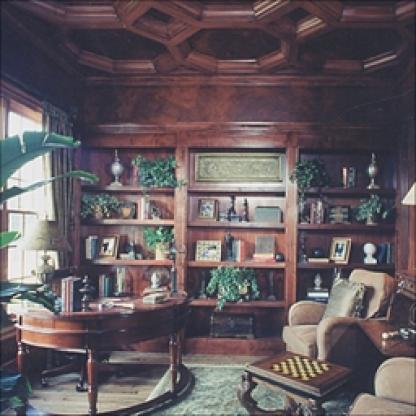
Scene: Indoor